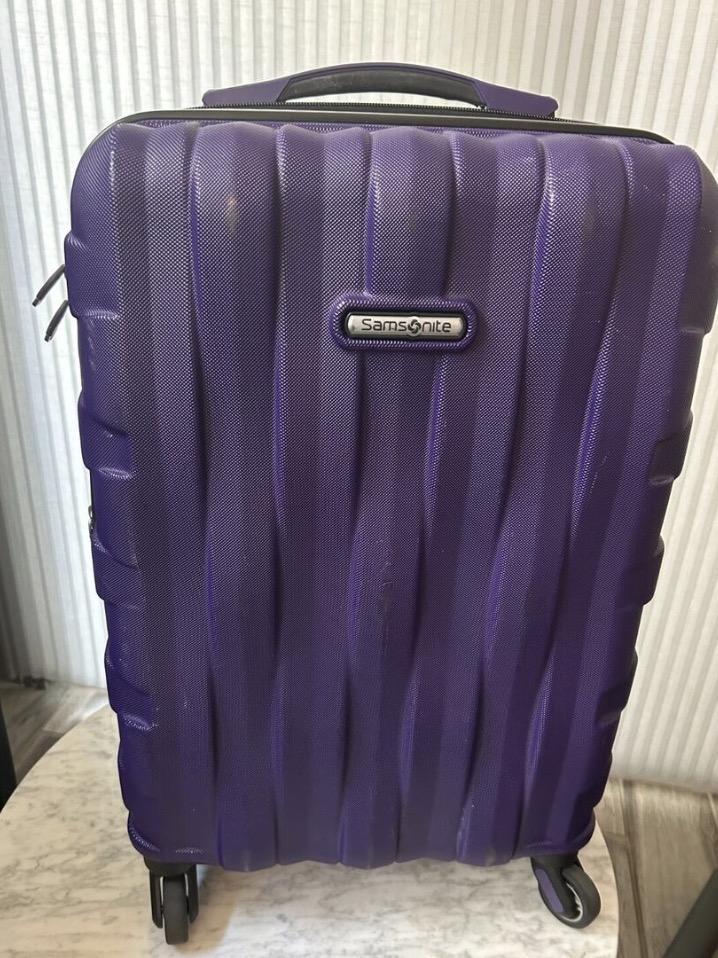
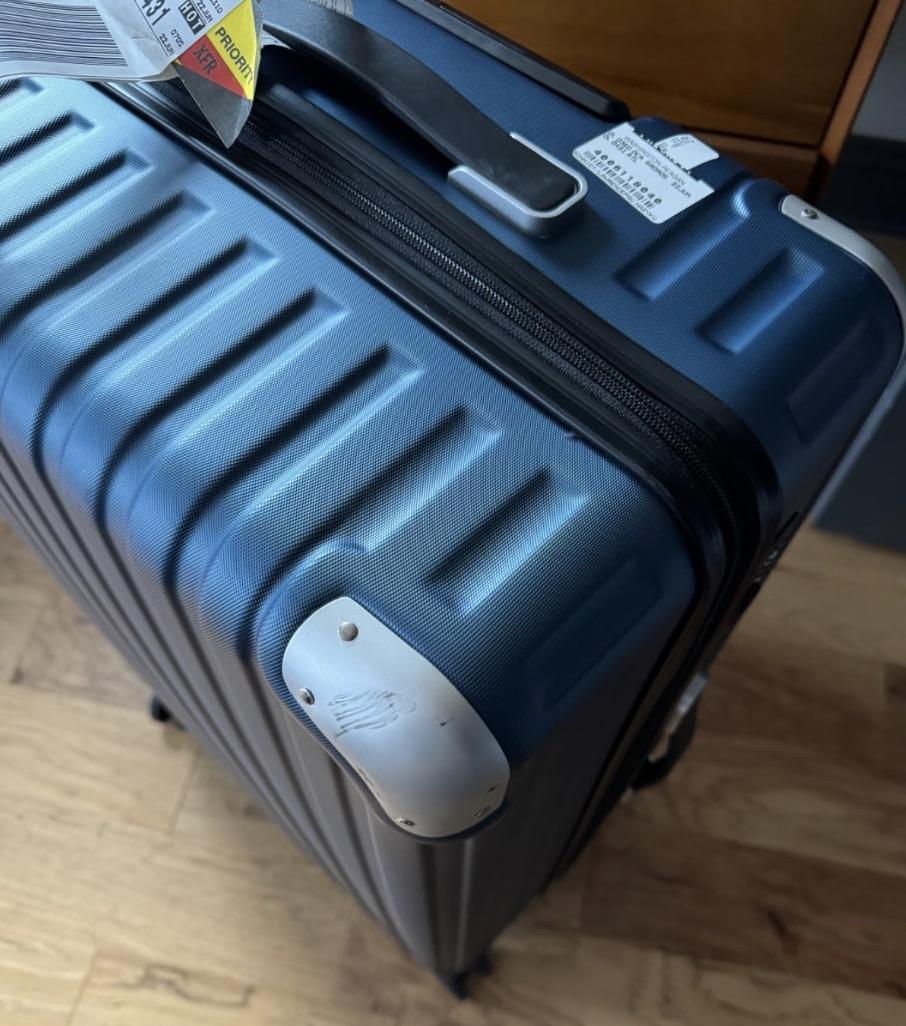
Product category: items_tea
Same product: no